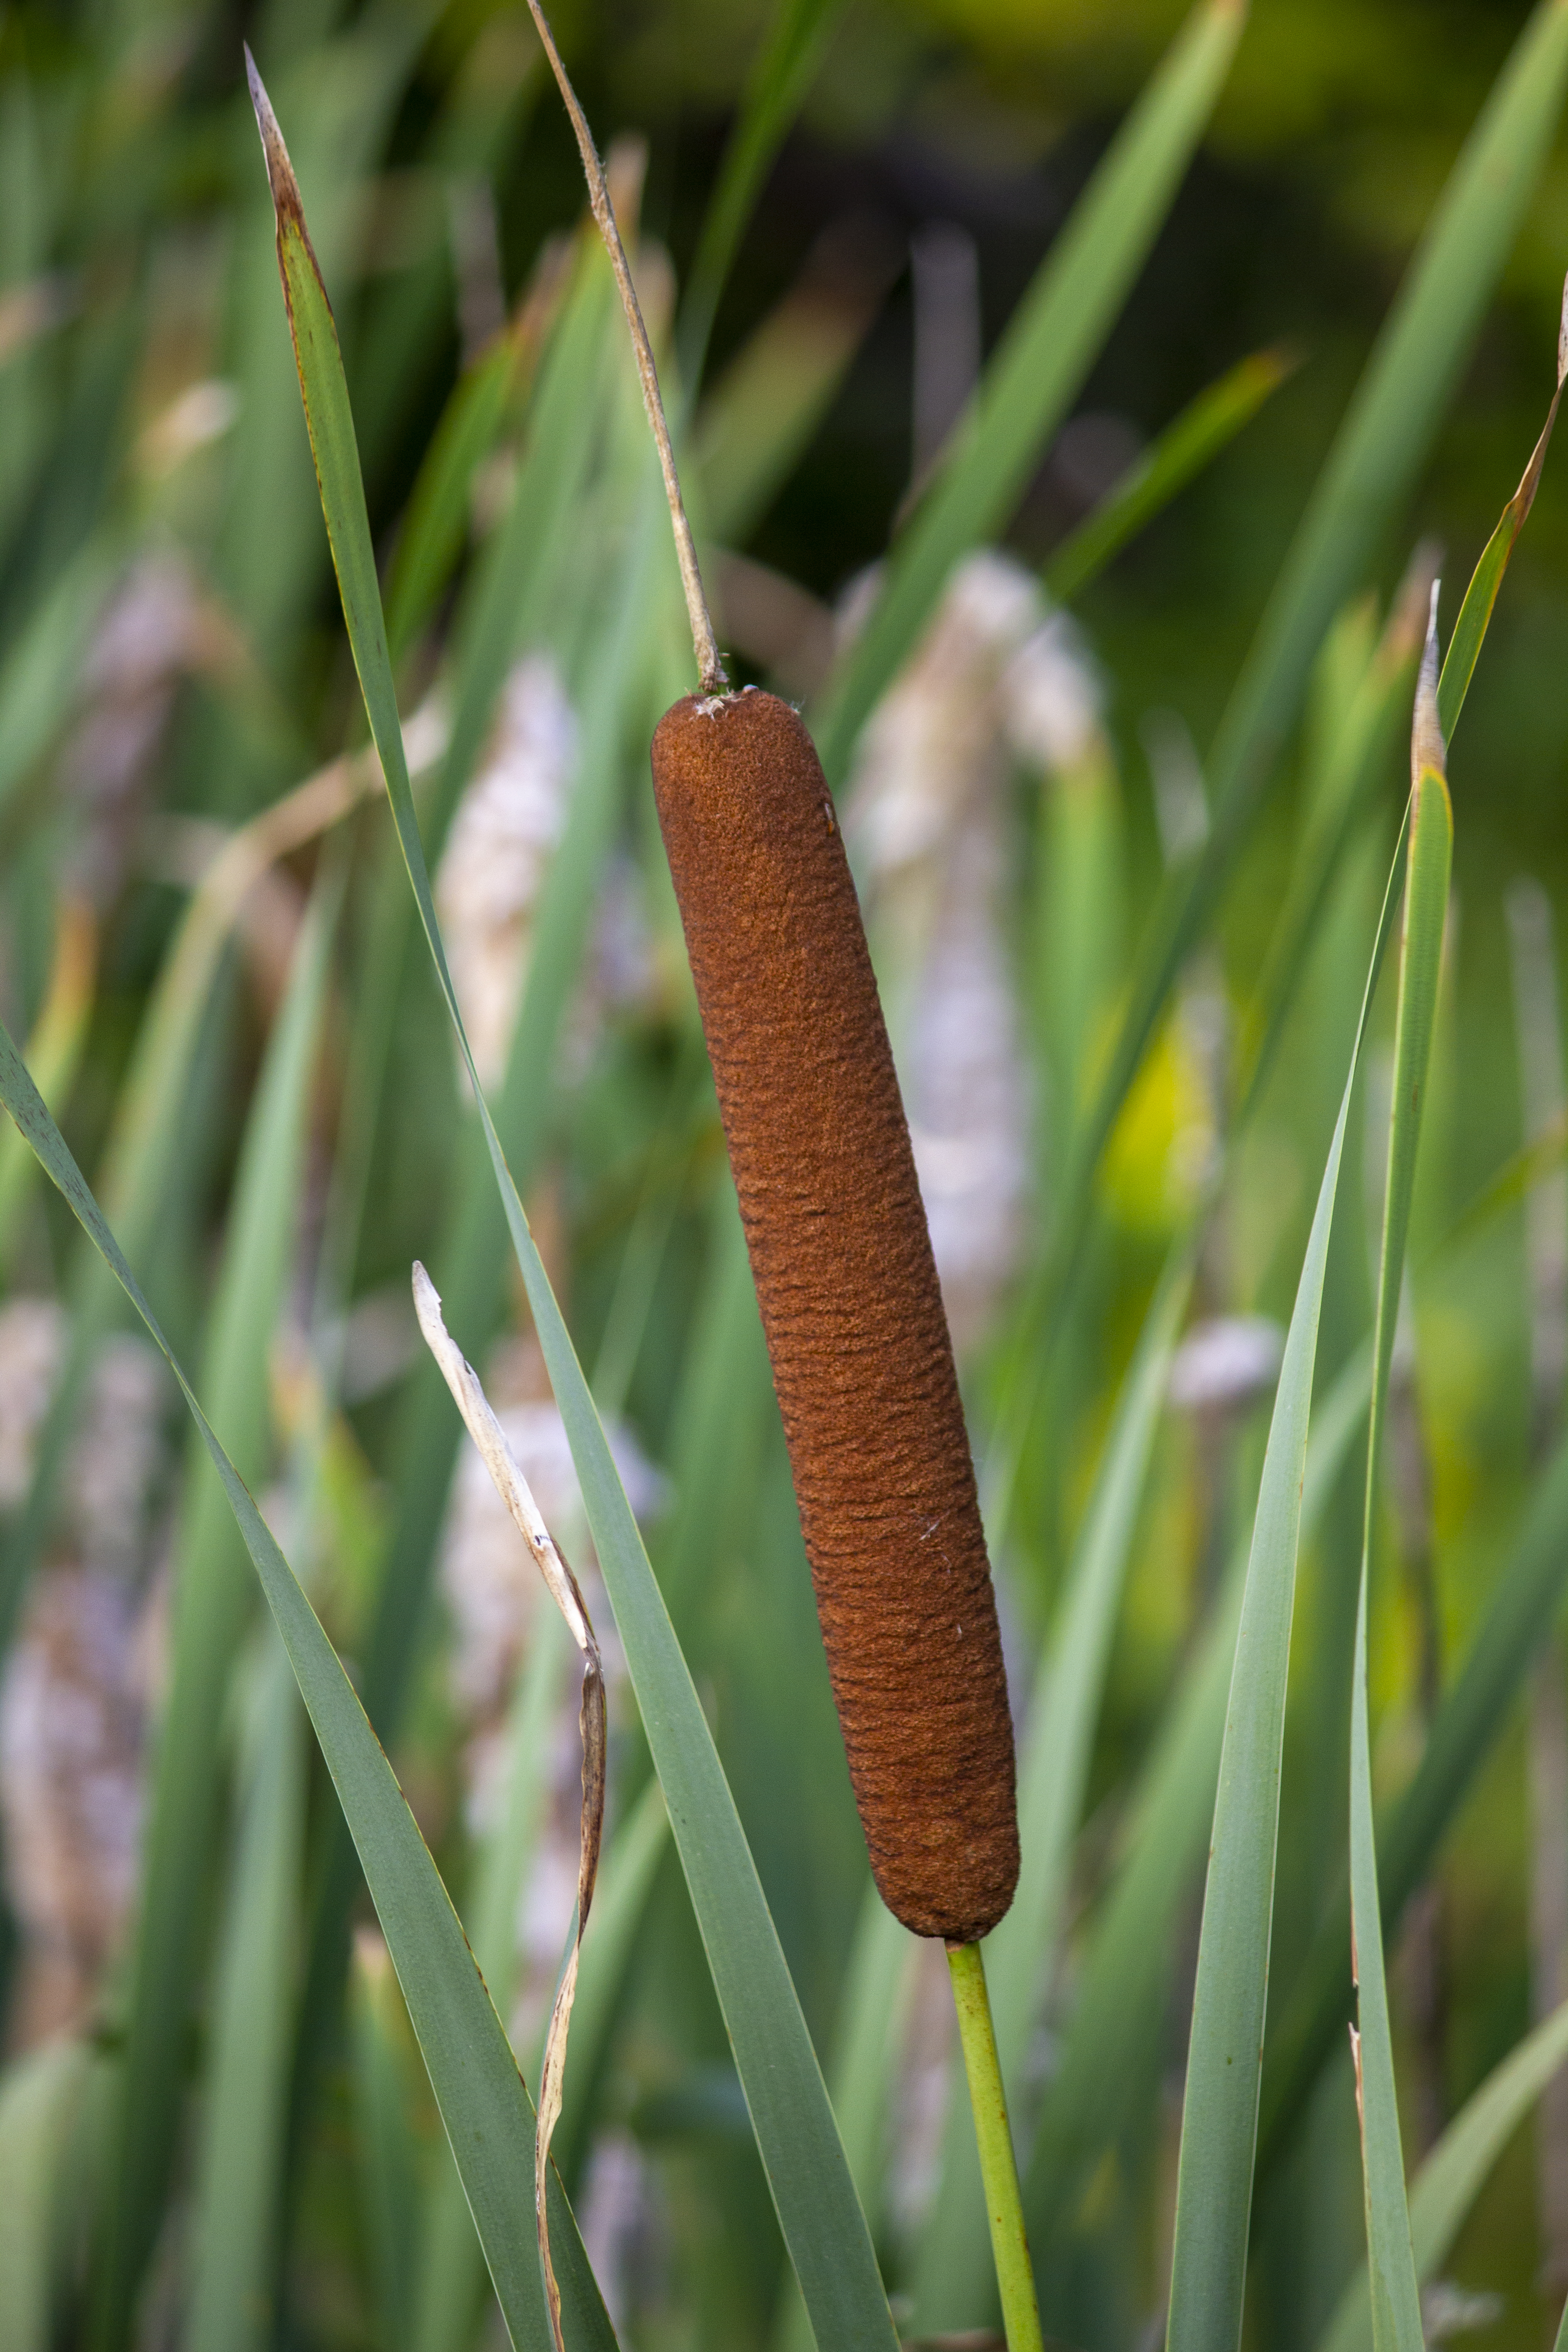
macro, flower, summer, autumn, typha, cattail, reeds, bulrush, Soft flag, plant, grass family, grass, botany, corn dog, plant stem, flowering plant